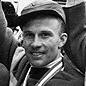
Age: 28